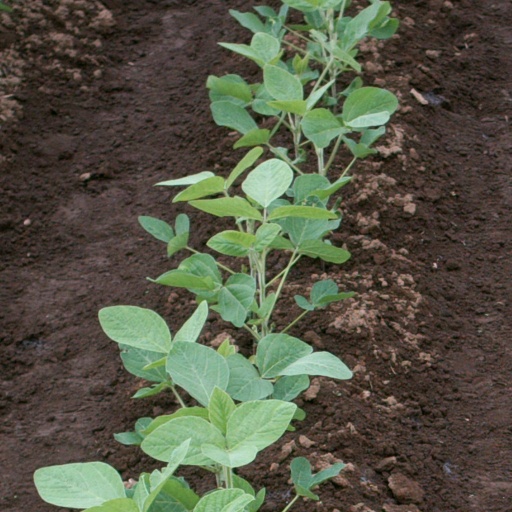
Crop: soybean